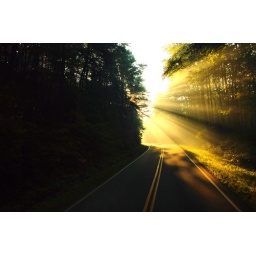
The sun was just shooting through the trees on a back country road in virginia